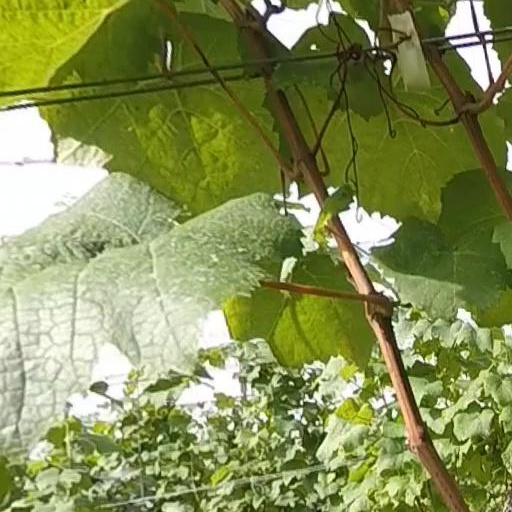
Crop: grape